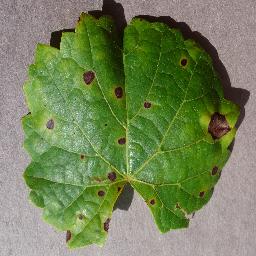
Label: Grape___Black_rot